Los Angeles and Independence Railroad

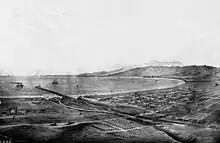
Aerial view of Western portion of line in Santa Monica, 1875.

Grading and the construction of the wharf began in February 24 at Santa Monica at "Shoo Fly Landing", which was at the foot of what is now Colorado Boulevard. The 1740-foot-long wharf needed to be completed quickly so that the company could receive rails, iron, ties and other supplies needed for construction. This would allow the company to avoid using any Southern Pacific facilities.